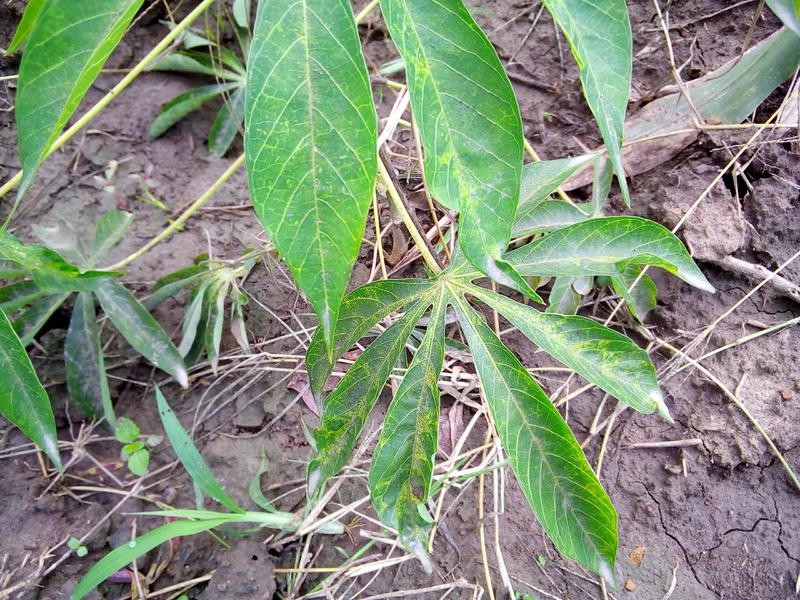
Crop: cassava
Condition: mosaic_disease